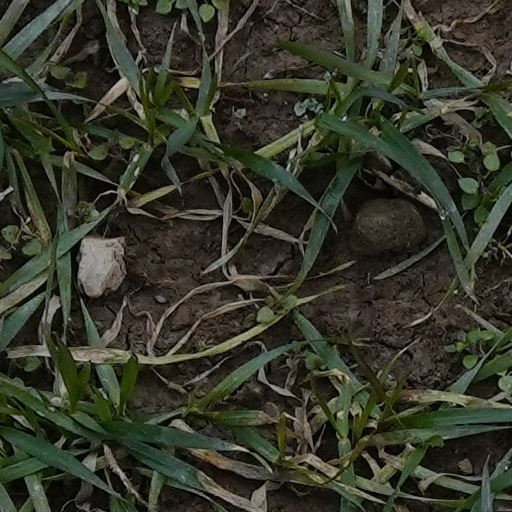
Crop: wheat